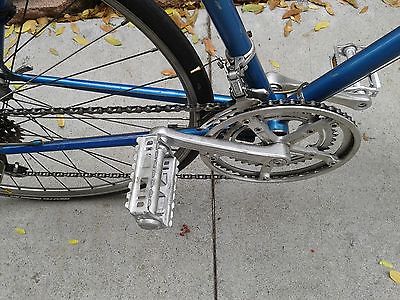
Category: bicycle